Altanbulag, Selenge

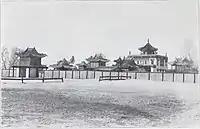
Altanbulag, 1910

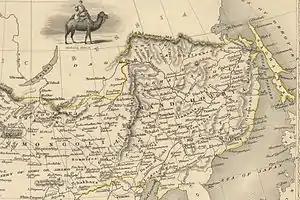
The twin towns of Kyakhta and Maimaicheng can be seen on this 1851 map, on the shortest route from Irkutsk to Peking

Altanbulag is a district of Selenge Province in northern Mongolia. It is located about 25 km from the provincial capital of Sükhbaatar, on the border with Russia opposite the town of Kyakhta. Altanbulag is the location of the Altanbulag Free Trade Zone.